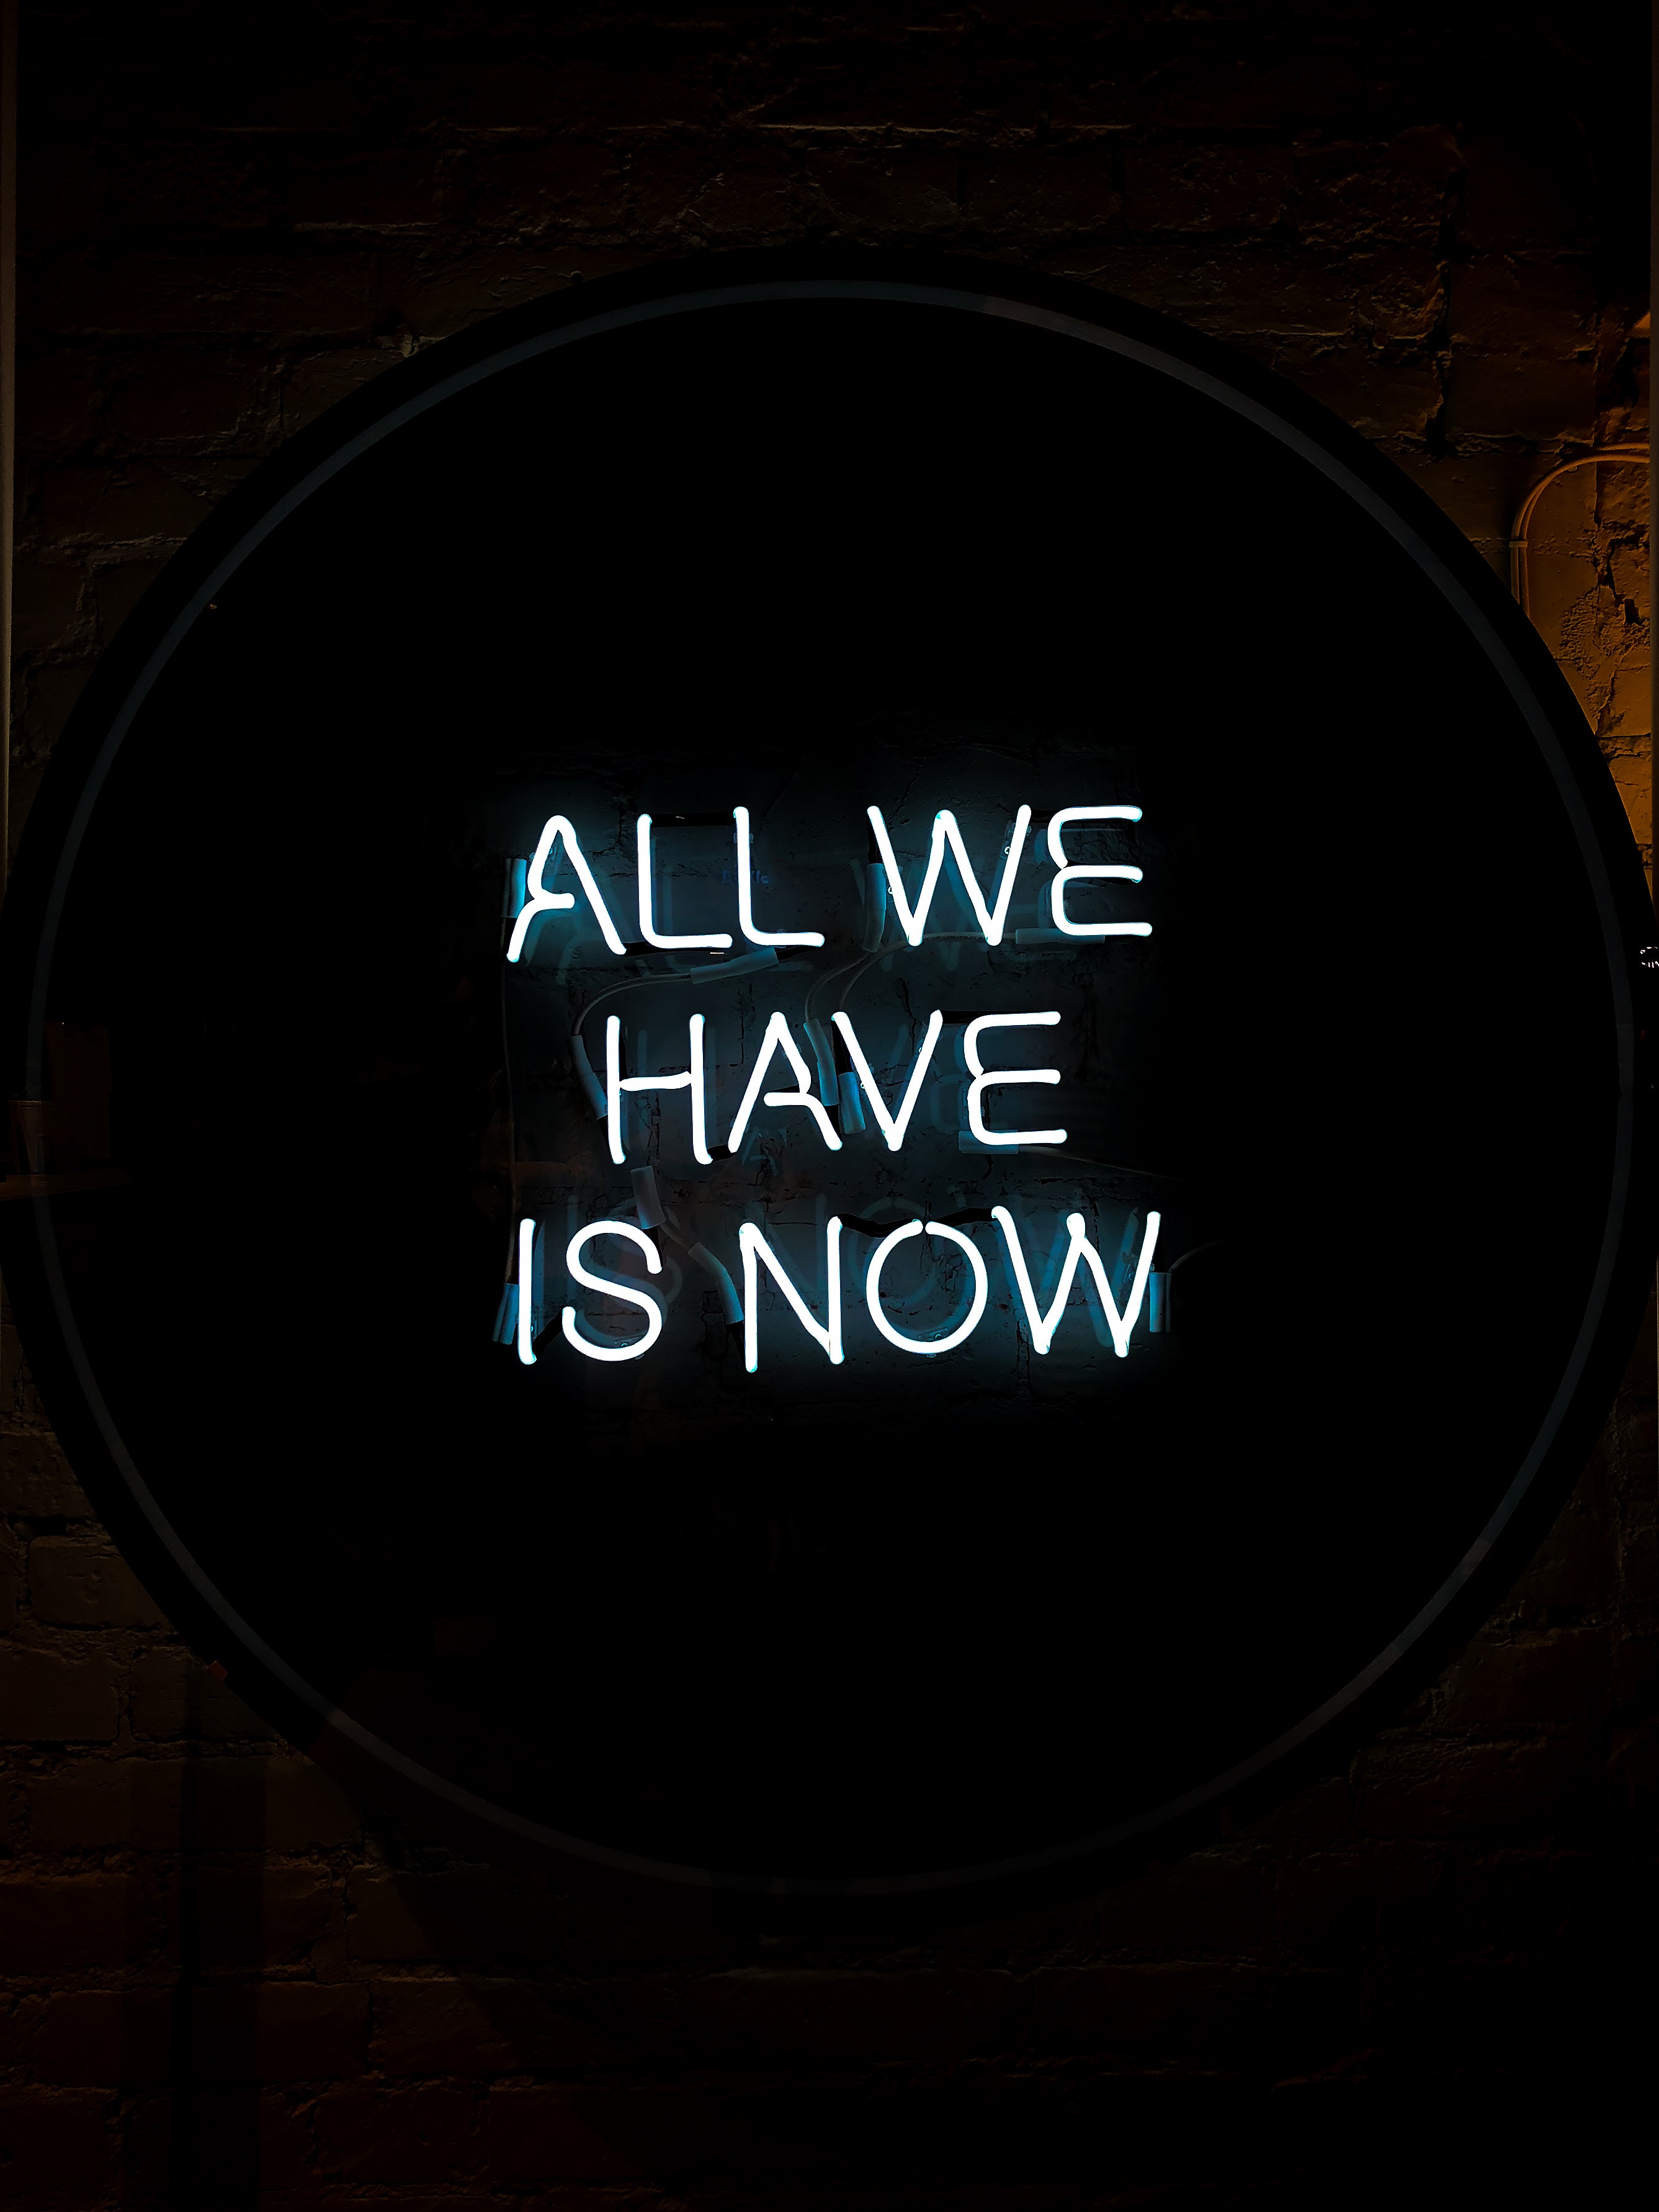
text, black, font, darkness, sky, logo, graphics, circle, graphic design, space, screenshot, brand, neon